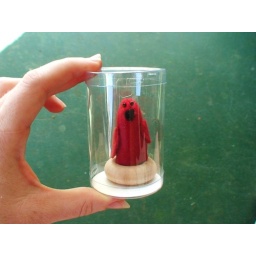
cardinal in a box